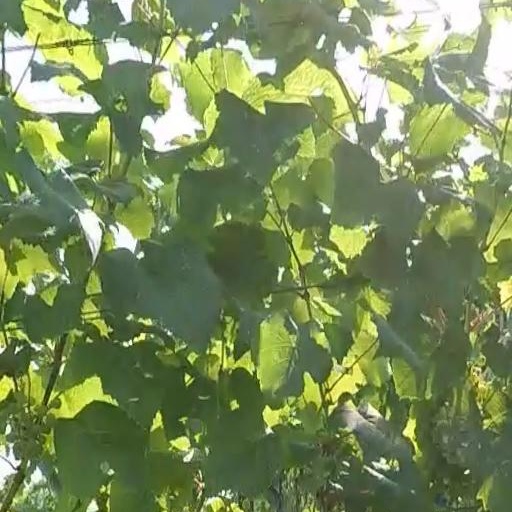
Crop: grape